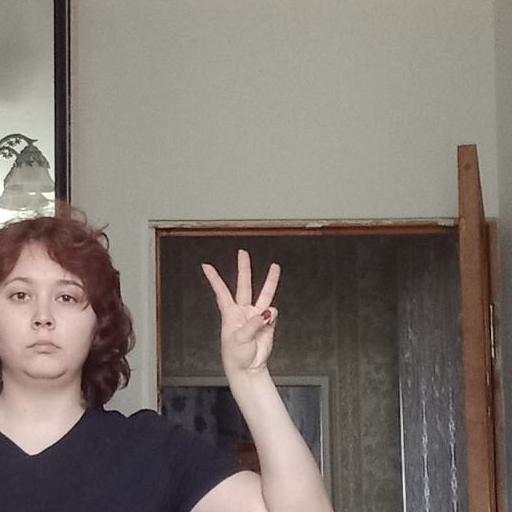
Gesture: three